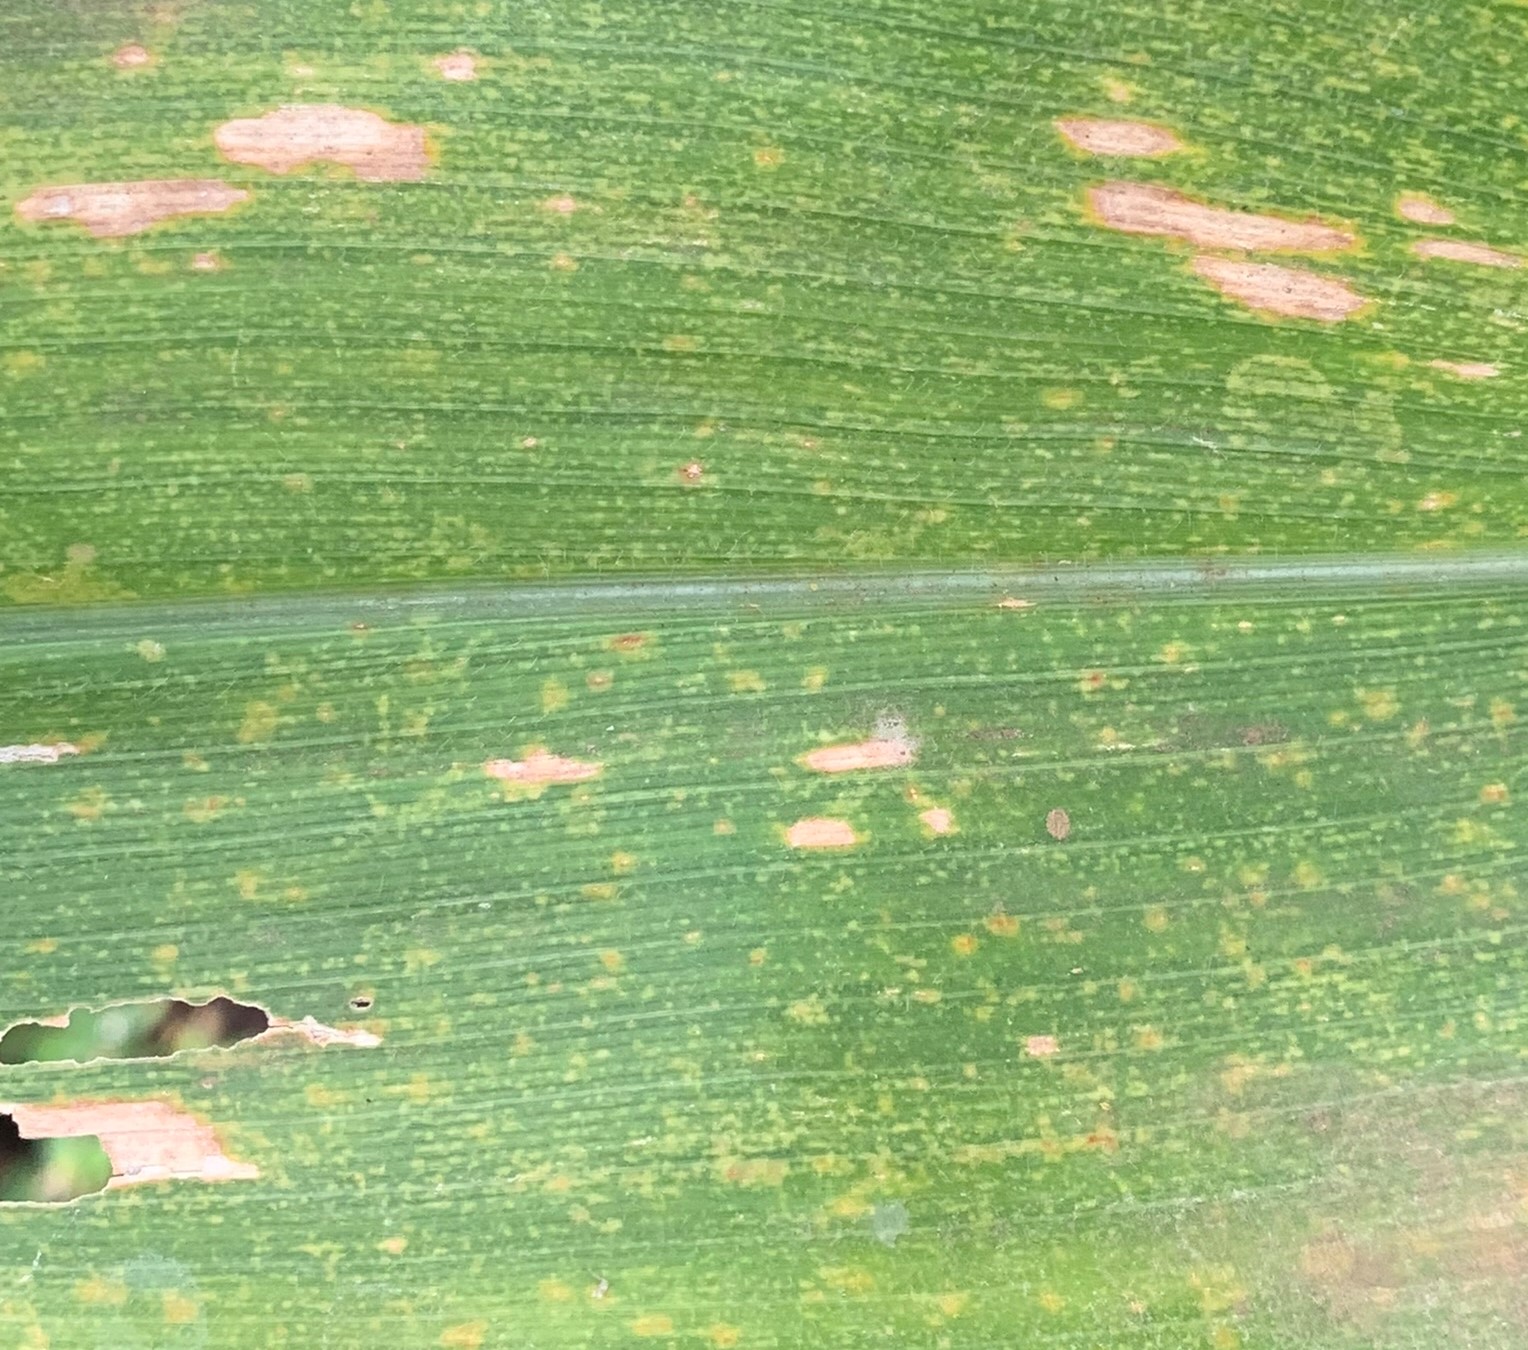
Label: MLN